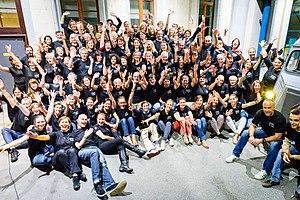
Les bénévoles du festival Coup de Théâtre 2015 (Photo donnée par François Blin)
Agitateurs de rêves est une association loi de 1901 d'intérêt général à but non lucratif qui, au travers de divers événements culturels, essaye d'améliorer les capacités de chacun à vivre ensemble. « Agitateur » pour celui qui agit dans la cité en y devenant acteur culturel. Fondée en 2011 sous l'impulsion de Maud de Cointet, elle se déploie à Annecy en Haute-Savoie et aspire à dupliquer son modèle dans d'autres villes.